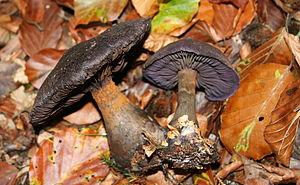
Cortinaire violet Polski: zasłonak fioletowy Walon: Tchapê d’èvèke ou èco boleû violèt